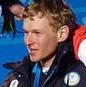
Age: 21